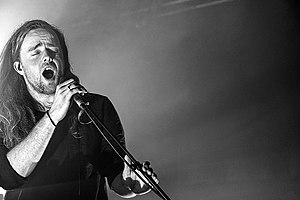
Troels Abrahamsen
Troels Abrahamsen VoxHall Aarhus 2018